Economy of Hungary

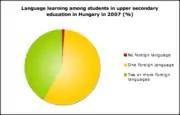
Language learning among students in upper secondary education in Hungary in 2007

Tourism remains a key sector for the Hungarian economy. In 2023, the country received 16.2 million international tourists, with tourism revenues reaching €7.1 billion, showing a strong recovery to pre-pandemic levels. One of Hungary's top tourist destinations is Lake Balaton, the largest freshwater lake in Central Europe, with a number of 1.2 million visitors in 2008. The most visited region is Budapest, the Hungarian capital attracted 3.61 million visitors in 2008.